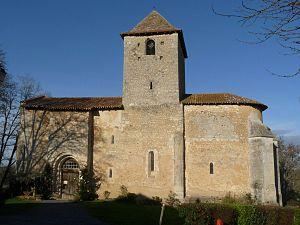
église de Bourg-du-Bost, Dordogne, France
Bourg-du-Bost est une commune française située dans le département de la Dordogne, en région Nouvelle-Aquitaine.